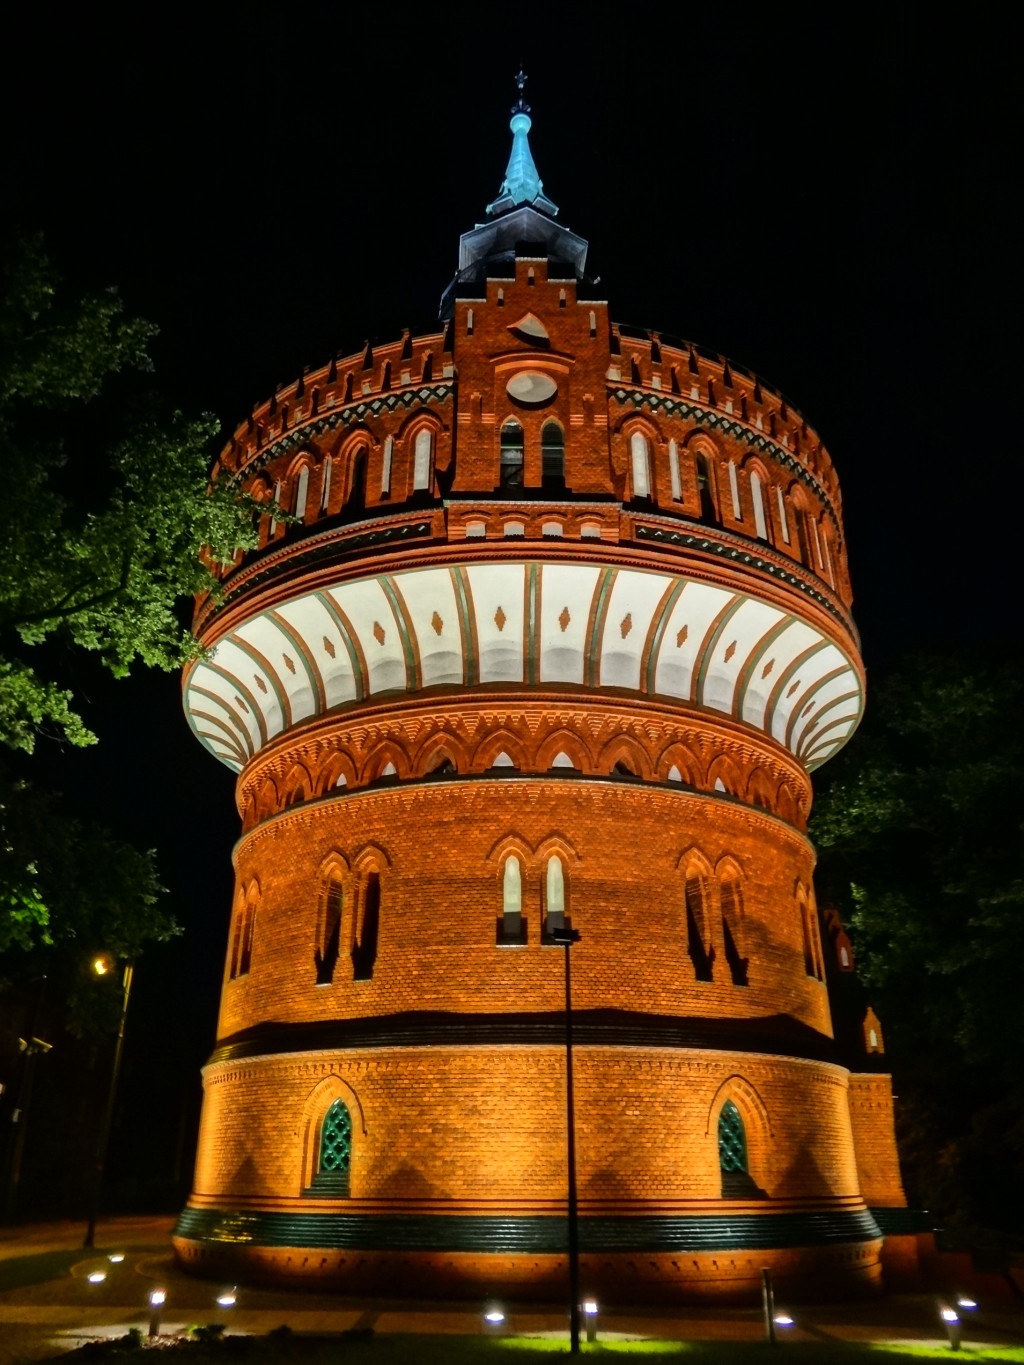
architecture, night, building, monument, tower, landmark, historic, lighting, place of worship, water tower, poland, dome, bydgoszcz